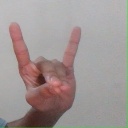
अक्षर: श